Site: brandenburg
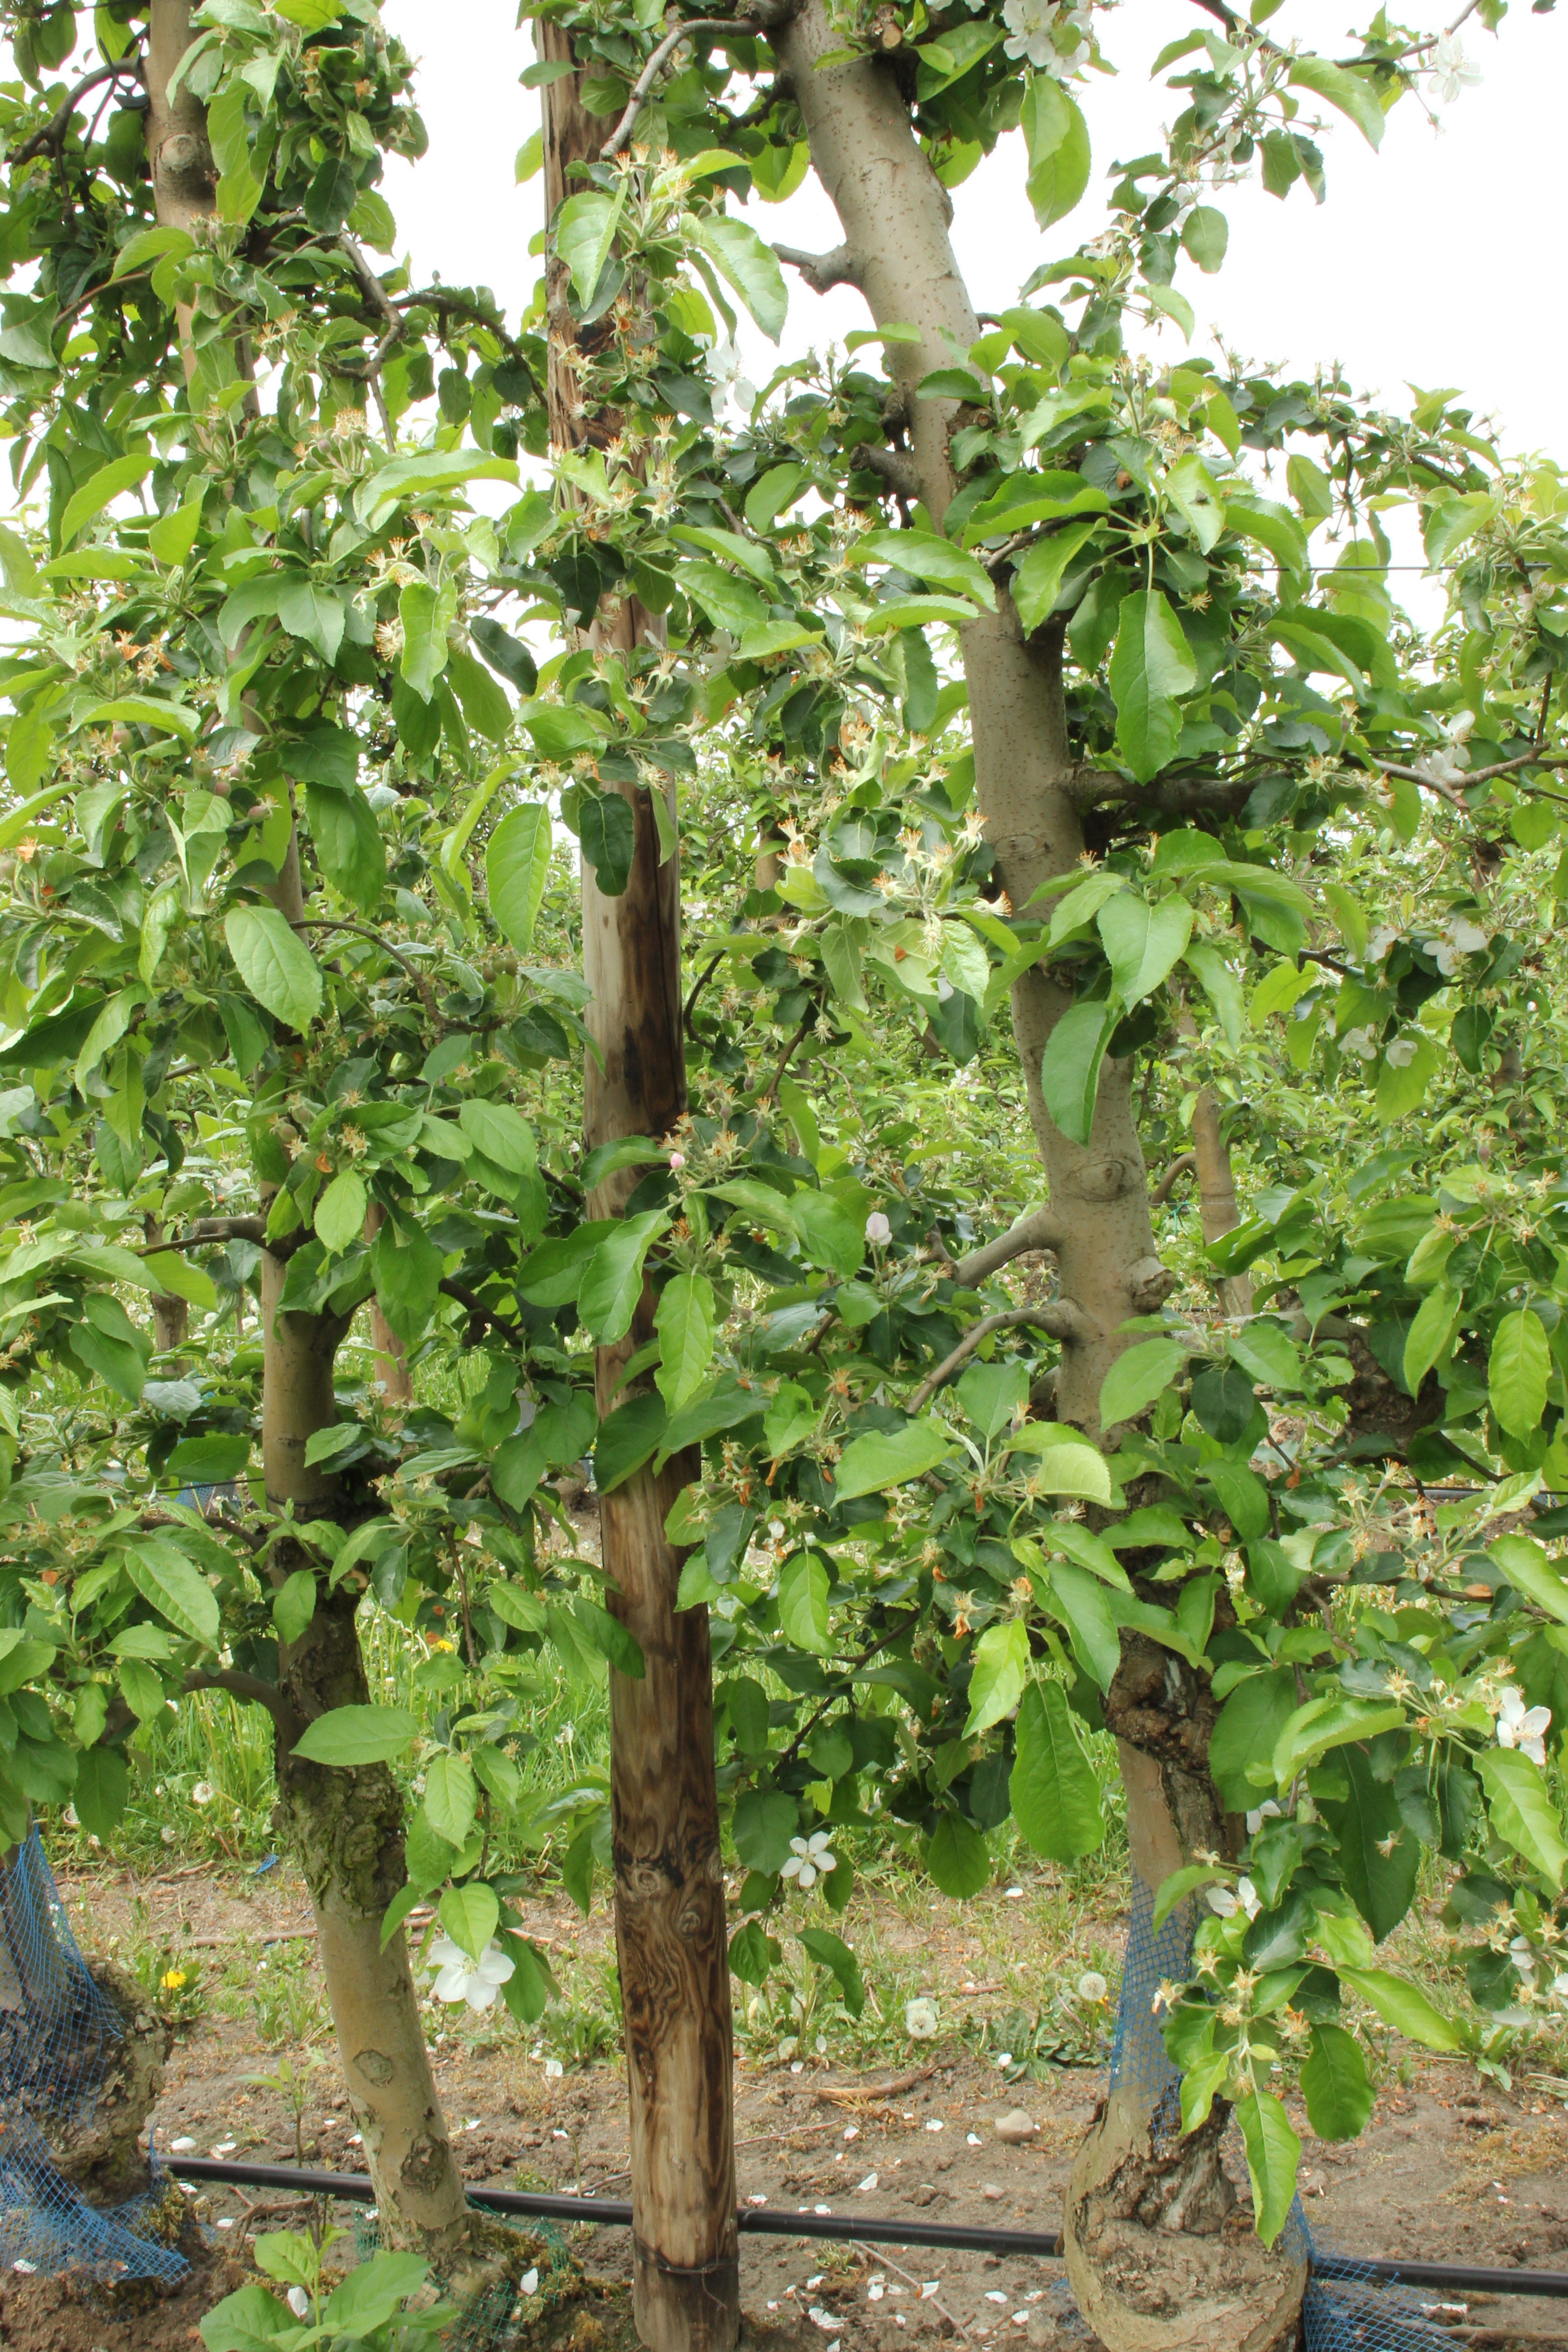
Growth stage (BBCH 67): Flowering